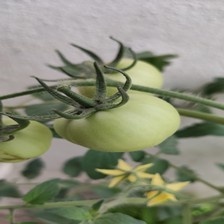
Label: tomato